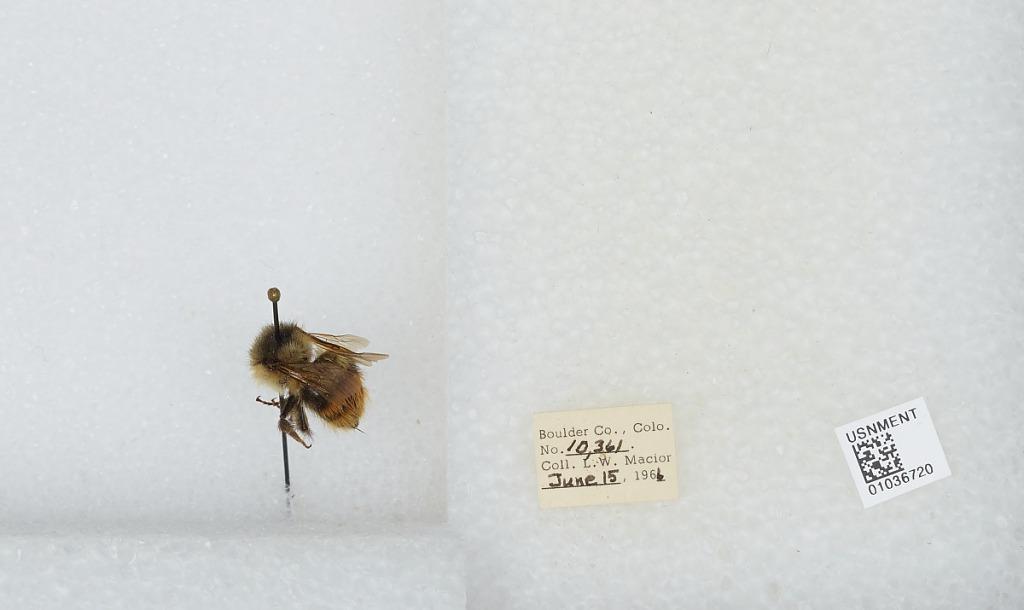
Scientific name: Bombus (Pyrobombus) mixtus Cresson
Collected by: L. Macior
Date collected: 1966-6-15
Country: United States
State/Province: Colorado
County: Boulder
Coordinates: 40.015, -105.27